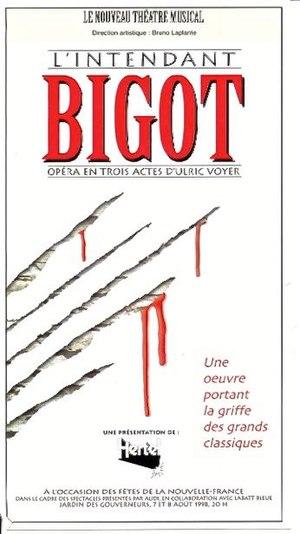
Programme de la version concert de l'Opéra L'Intendant Bigot, présentée au Jardin des Gouverneurs de Québec, dans le cadre des Fêtes de la Nouvelle-France, les 7 et 8 août 1998
Joachim Ulric Voyer, né le 5 juillet 1892 dans le quartier Saint-Roch à Québec et mort le 8 janvier 1935 à l'âge de 42 ans dans cette ville où il vécut toute sa vie, est un compositeur d’opéra canadien. Il composa quelques opéras, dont L’Intendant Bigot, créé à Montréal les 5 et 7 février 1929 et considéré comme l'un des premiers opéras canadiens.